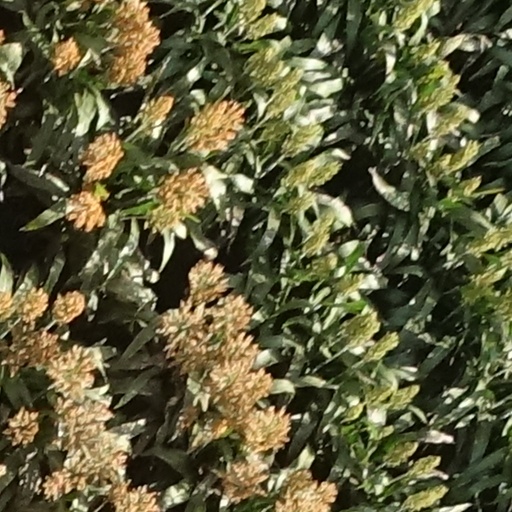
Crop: sorghum